Julius von Flotow

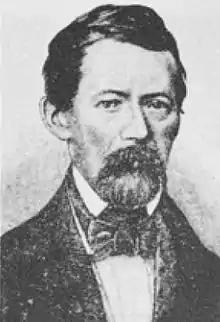
Julius von Flotow

Julius von Flotow; full name- Julius Christian Gottlieb Ulrich Gustav Georg Adam Ernst Friedrich von Flotow (9 March 1788 – 15 August 1856) was a German military officer, botanist, lichenologist, and bryologist. Following a serious injury at the Battle of Lützen in 1813 that left his right arm partially paralysed, von Flotow developed his botanical interests during his convalescence and subsequent military service in France. After retiring from the Prussian cavalry in 1832, he settled in Hirschberg (now Jelenia Góra, Poland), where he advanced knowledge of the local lichen funga. His contributions included producing exsiccata (dried herbarium specimen) collections, describing numerous lichen genera and species, coining the term , and mentoring lichenologists such as Gustav Wilhelm Körber. A member of several learned societies, von Flotow was awarded the Iron Cross and received an honorary doctorate from the University of Breslau shortly before his death. His extensive herbarium was acquired by the Botanical Museum in Berlin-Dahlem but was largely destroyed during World War II bombings.